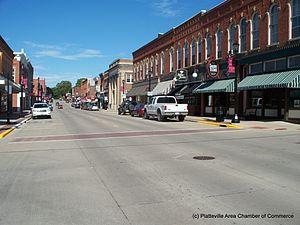
Platteville est une ville située dans le comté de Grant dans l'État du Wisconsin, aux États-Unis.